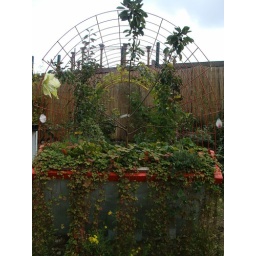
fruit trees in a skip